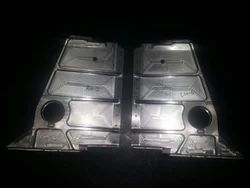
Label: Aerospace_Component_Machining